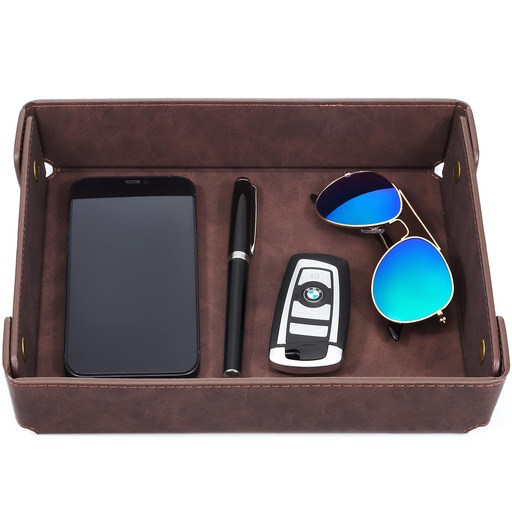
ZORBES® Faux Leather Valet Tray Organizer for Men - Catch-All Tray for Entryway Table Key, Wallet, Watch, Coin Change
Quality
Brand: ZORBES
Category: Home & Garden > Household Supplies > Storage & Organization > Clothing & Closet Storage > Charging Valets